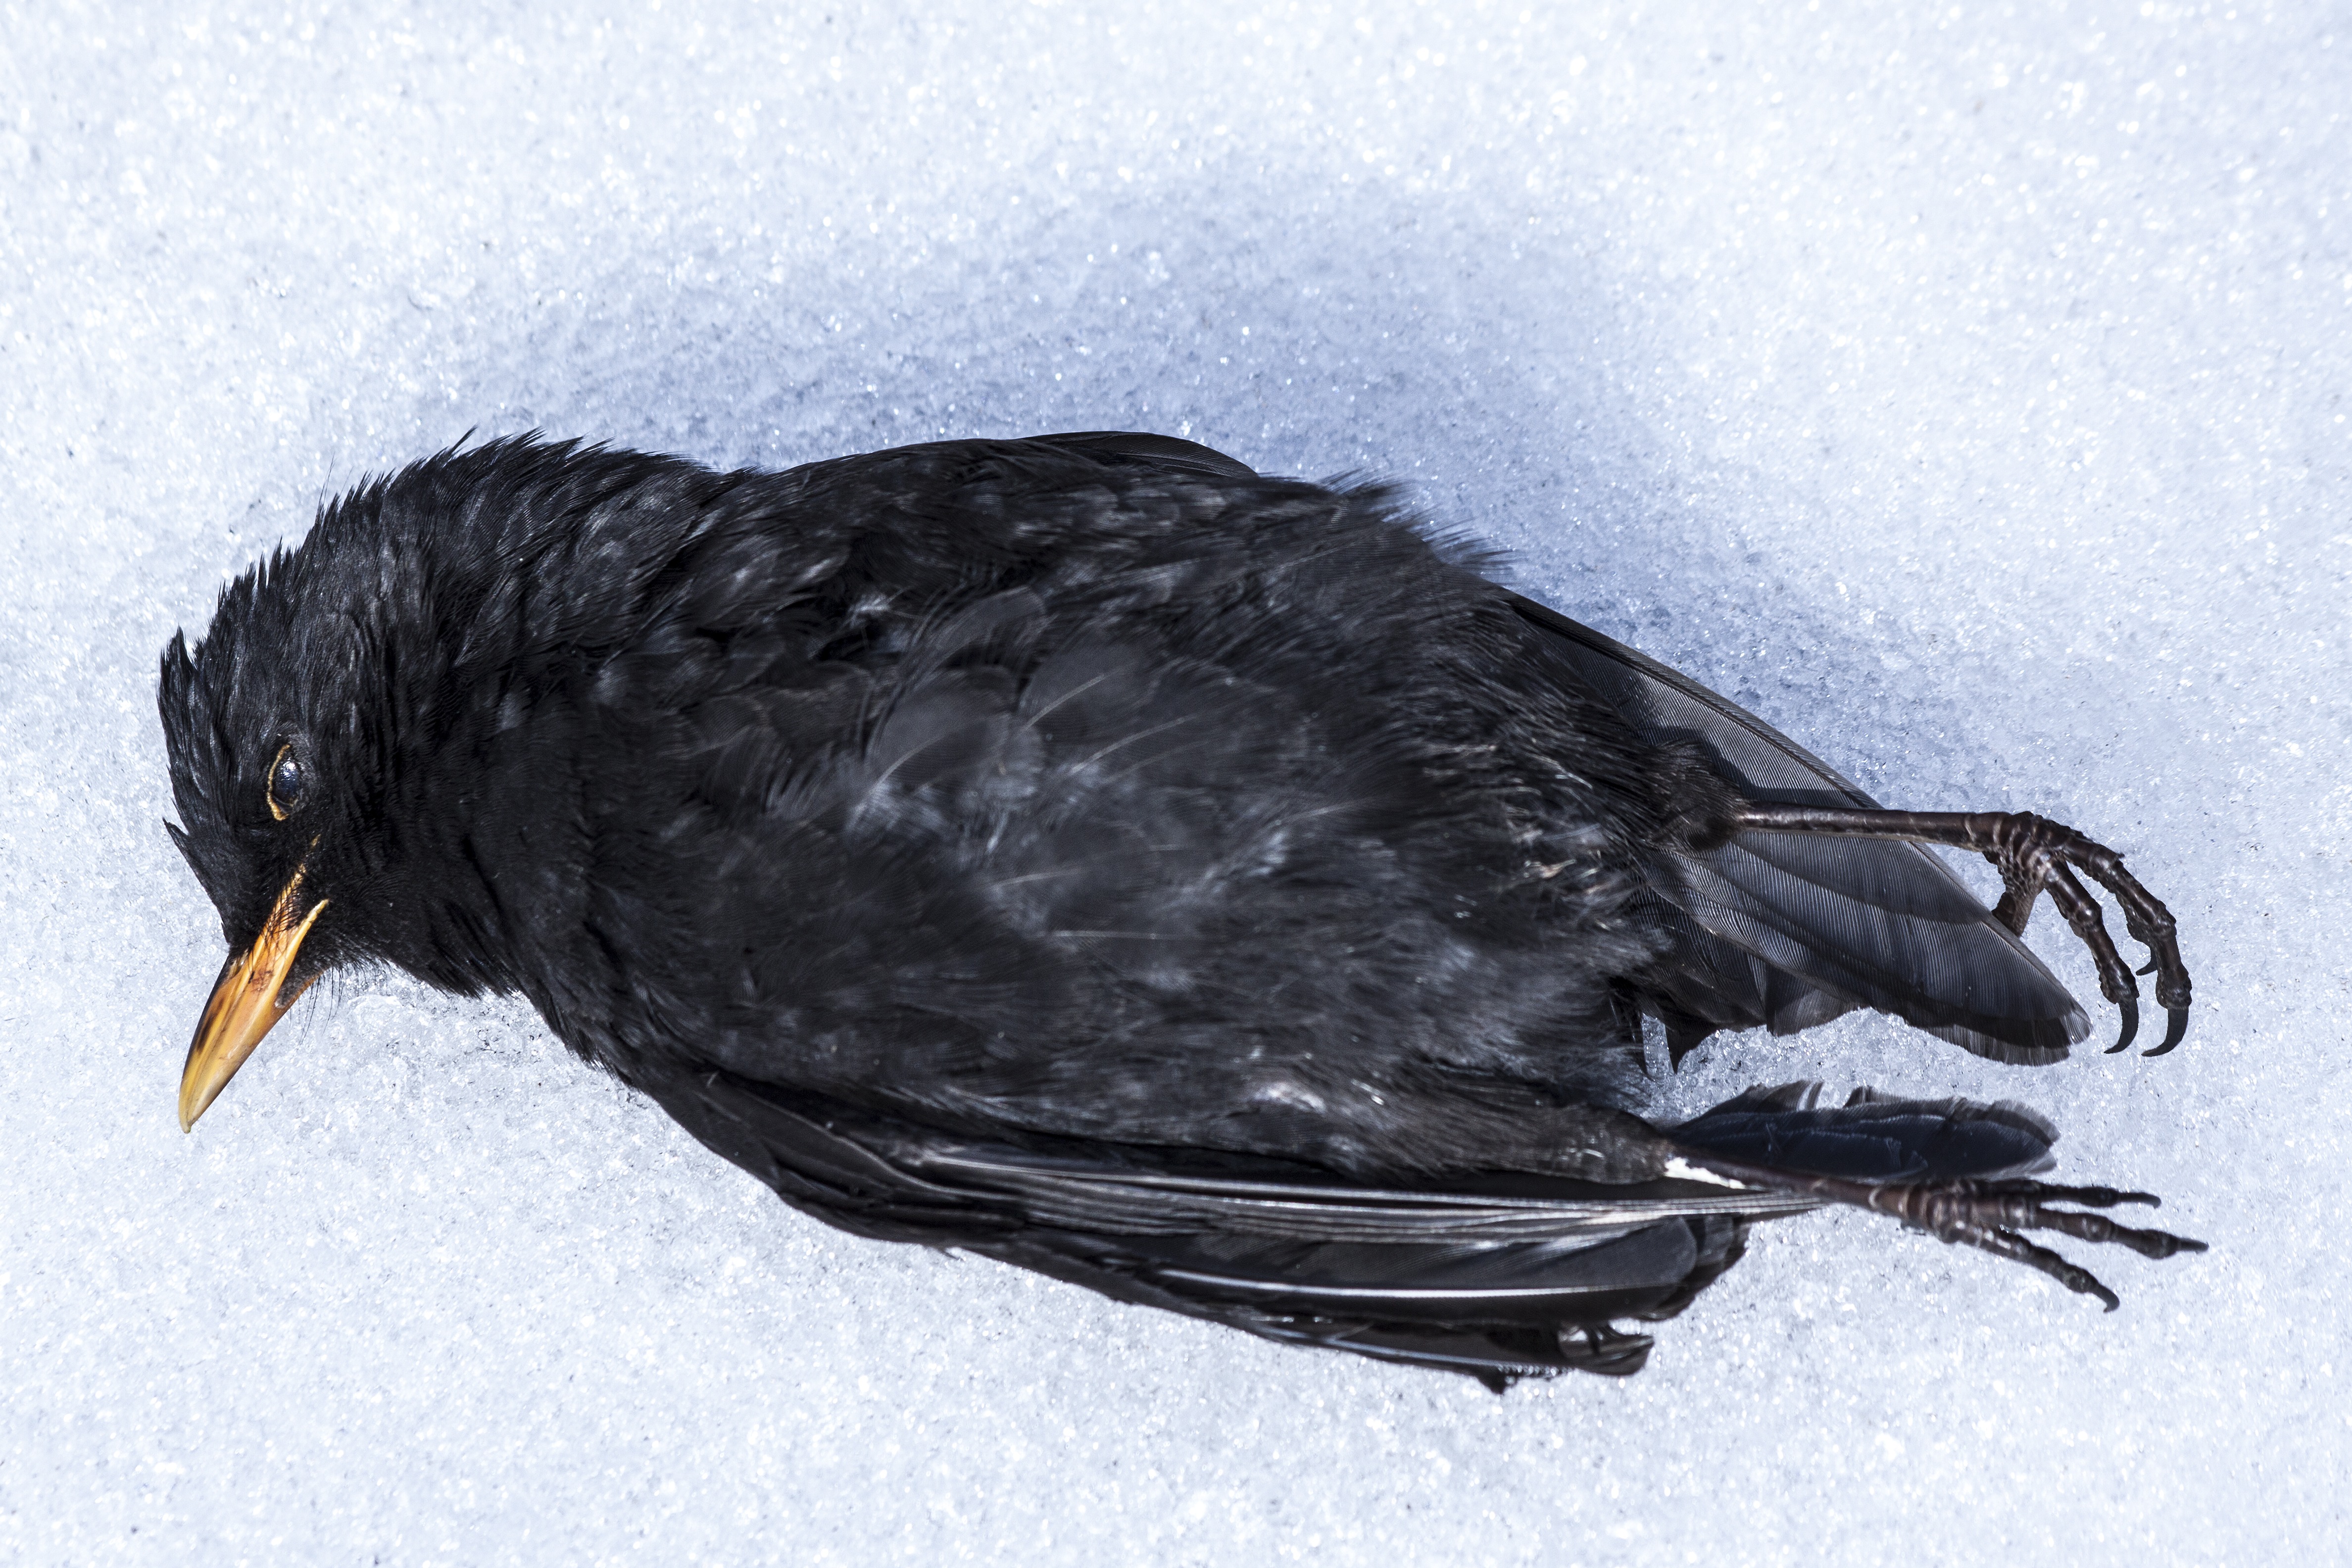
nature, snow, winter, bird, wing, beak, freeze, black, death, crow, vertebrate, raven, die, blackbird, american crow, perching bird, starvation